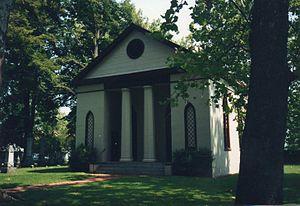
Port Royal est une ville incorporée du comté de Caroline, Virginie, États-Unis. La population était de 126 lors du recensement de 2010.